Edward Turner (motorcycle designer)

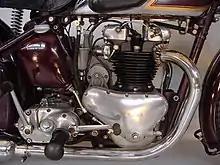
Close-up of a 1938 Triumph Speed Twin 500 cc engine

In July 1937, Turner introduced the 500 cc Speed Twin, selling at £75. It was smaller and weighed five pounds less than the £70 Tiger 90, and proved very successful. The 5T Speed Twin (some say based on the engine design of Turner's Riley Nine car) became the standard by which other twins were judged, and its descendants continued in production until the 1980s. The original 27 bhp parallel-twin was capable of exceeding 90 mph (145 km/h) and weighed 361 lb (166 kg).